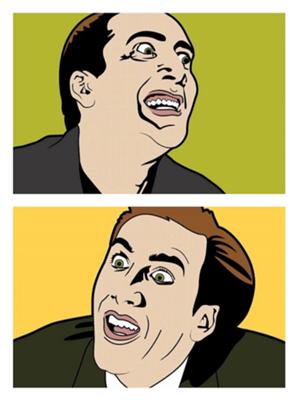
回答: 「ならいつやるか?」「今でしょ!」